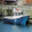
Label: ship